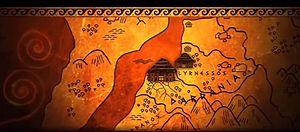
Lyrnessos dans le jeu Warriors Legend of Troy
Lyrnessos ou Lyrnesse est une ville de Cilicie de Troade, sur le golfe d'Adramyttion.